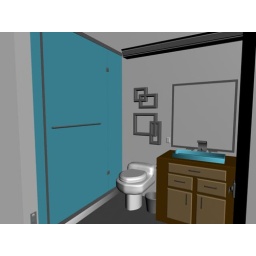
Mies van de Rohe bathroom in 3DMax.